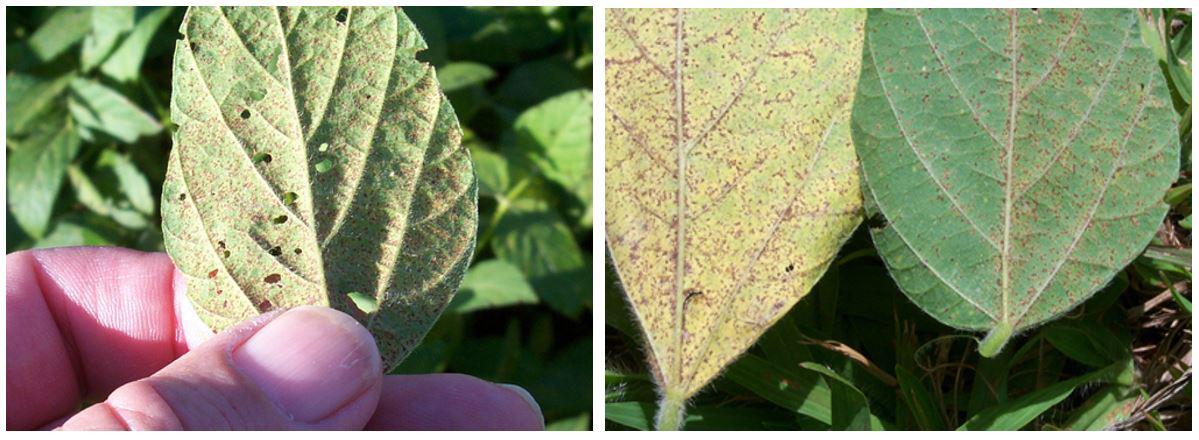
Plant: Soybean
Disease: bean rust